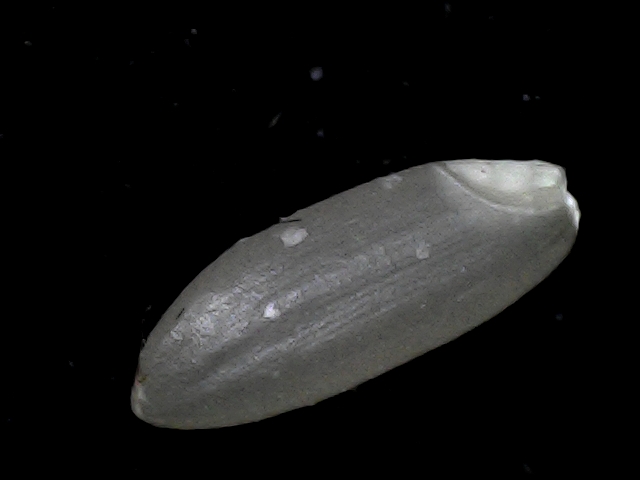
Rice variety: BD93